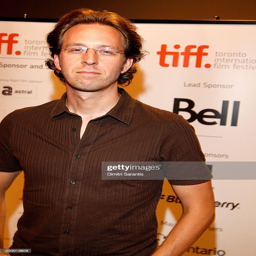
cinematographer attends the premiere held at theater during festival .